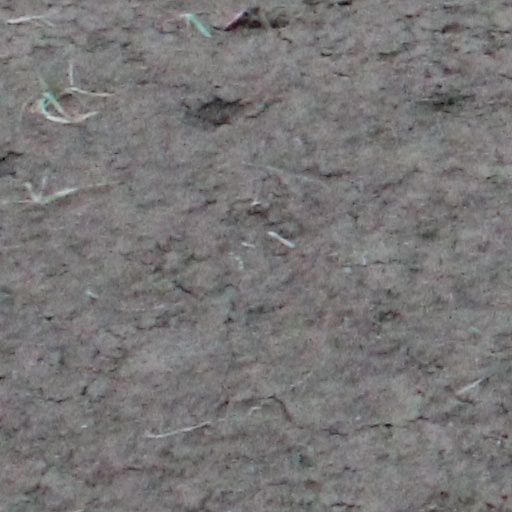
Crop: wheat